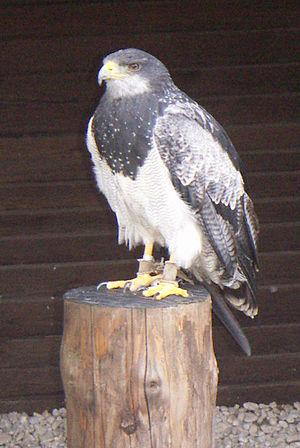
La province de Salta est une province de l'Argentine, située à l'extrême nord-ouest du pays. Elle est limitée au nord par la province de Jujuy et par la Bolivie, à l'est par le Paraguay, Formosa et la province du Chaco, au sud par les provinces de Santiago del Estero, de Tucumán et de Catamarca, enfin à l'ouest par le Chili.
La Buse aguia, dite aussi Buse bleue du Chili ou Buse noir et blanc, est une espèce de rapaces de la famille des Accipitridae.